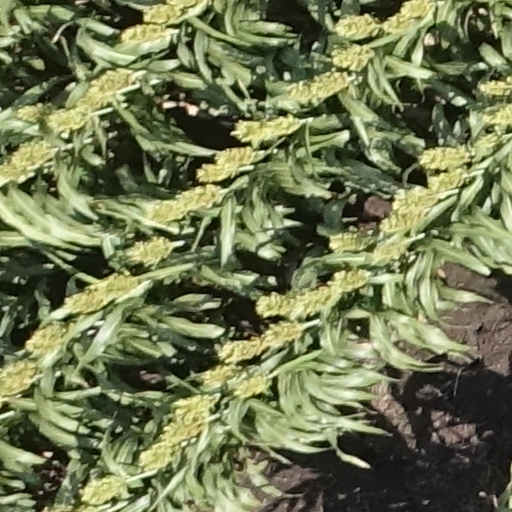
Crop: sorghum